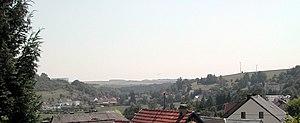
Immerath est une municipalité du Verbandsgemeinde Daun, dans l'arrondissement de Vulkaneifel, en Rhénanie-Palatinat, dans l'ouest de l'Allemagne.